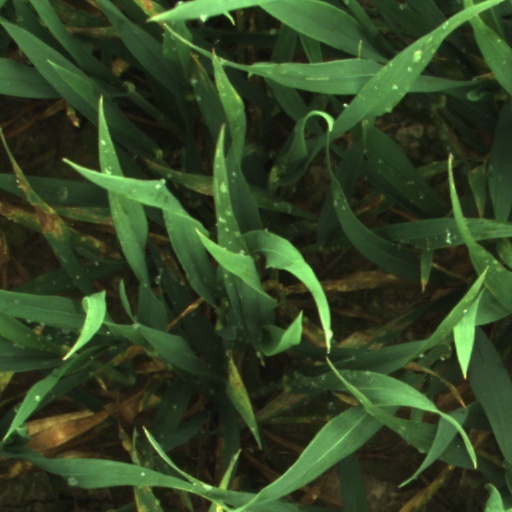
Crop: wheat